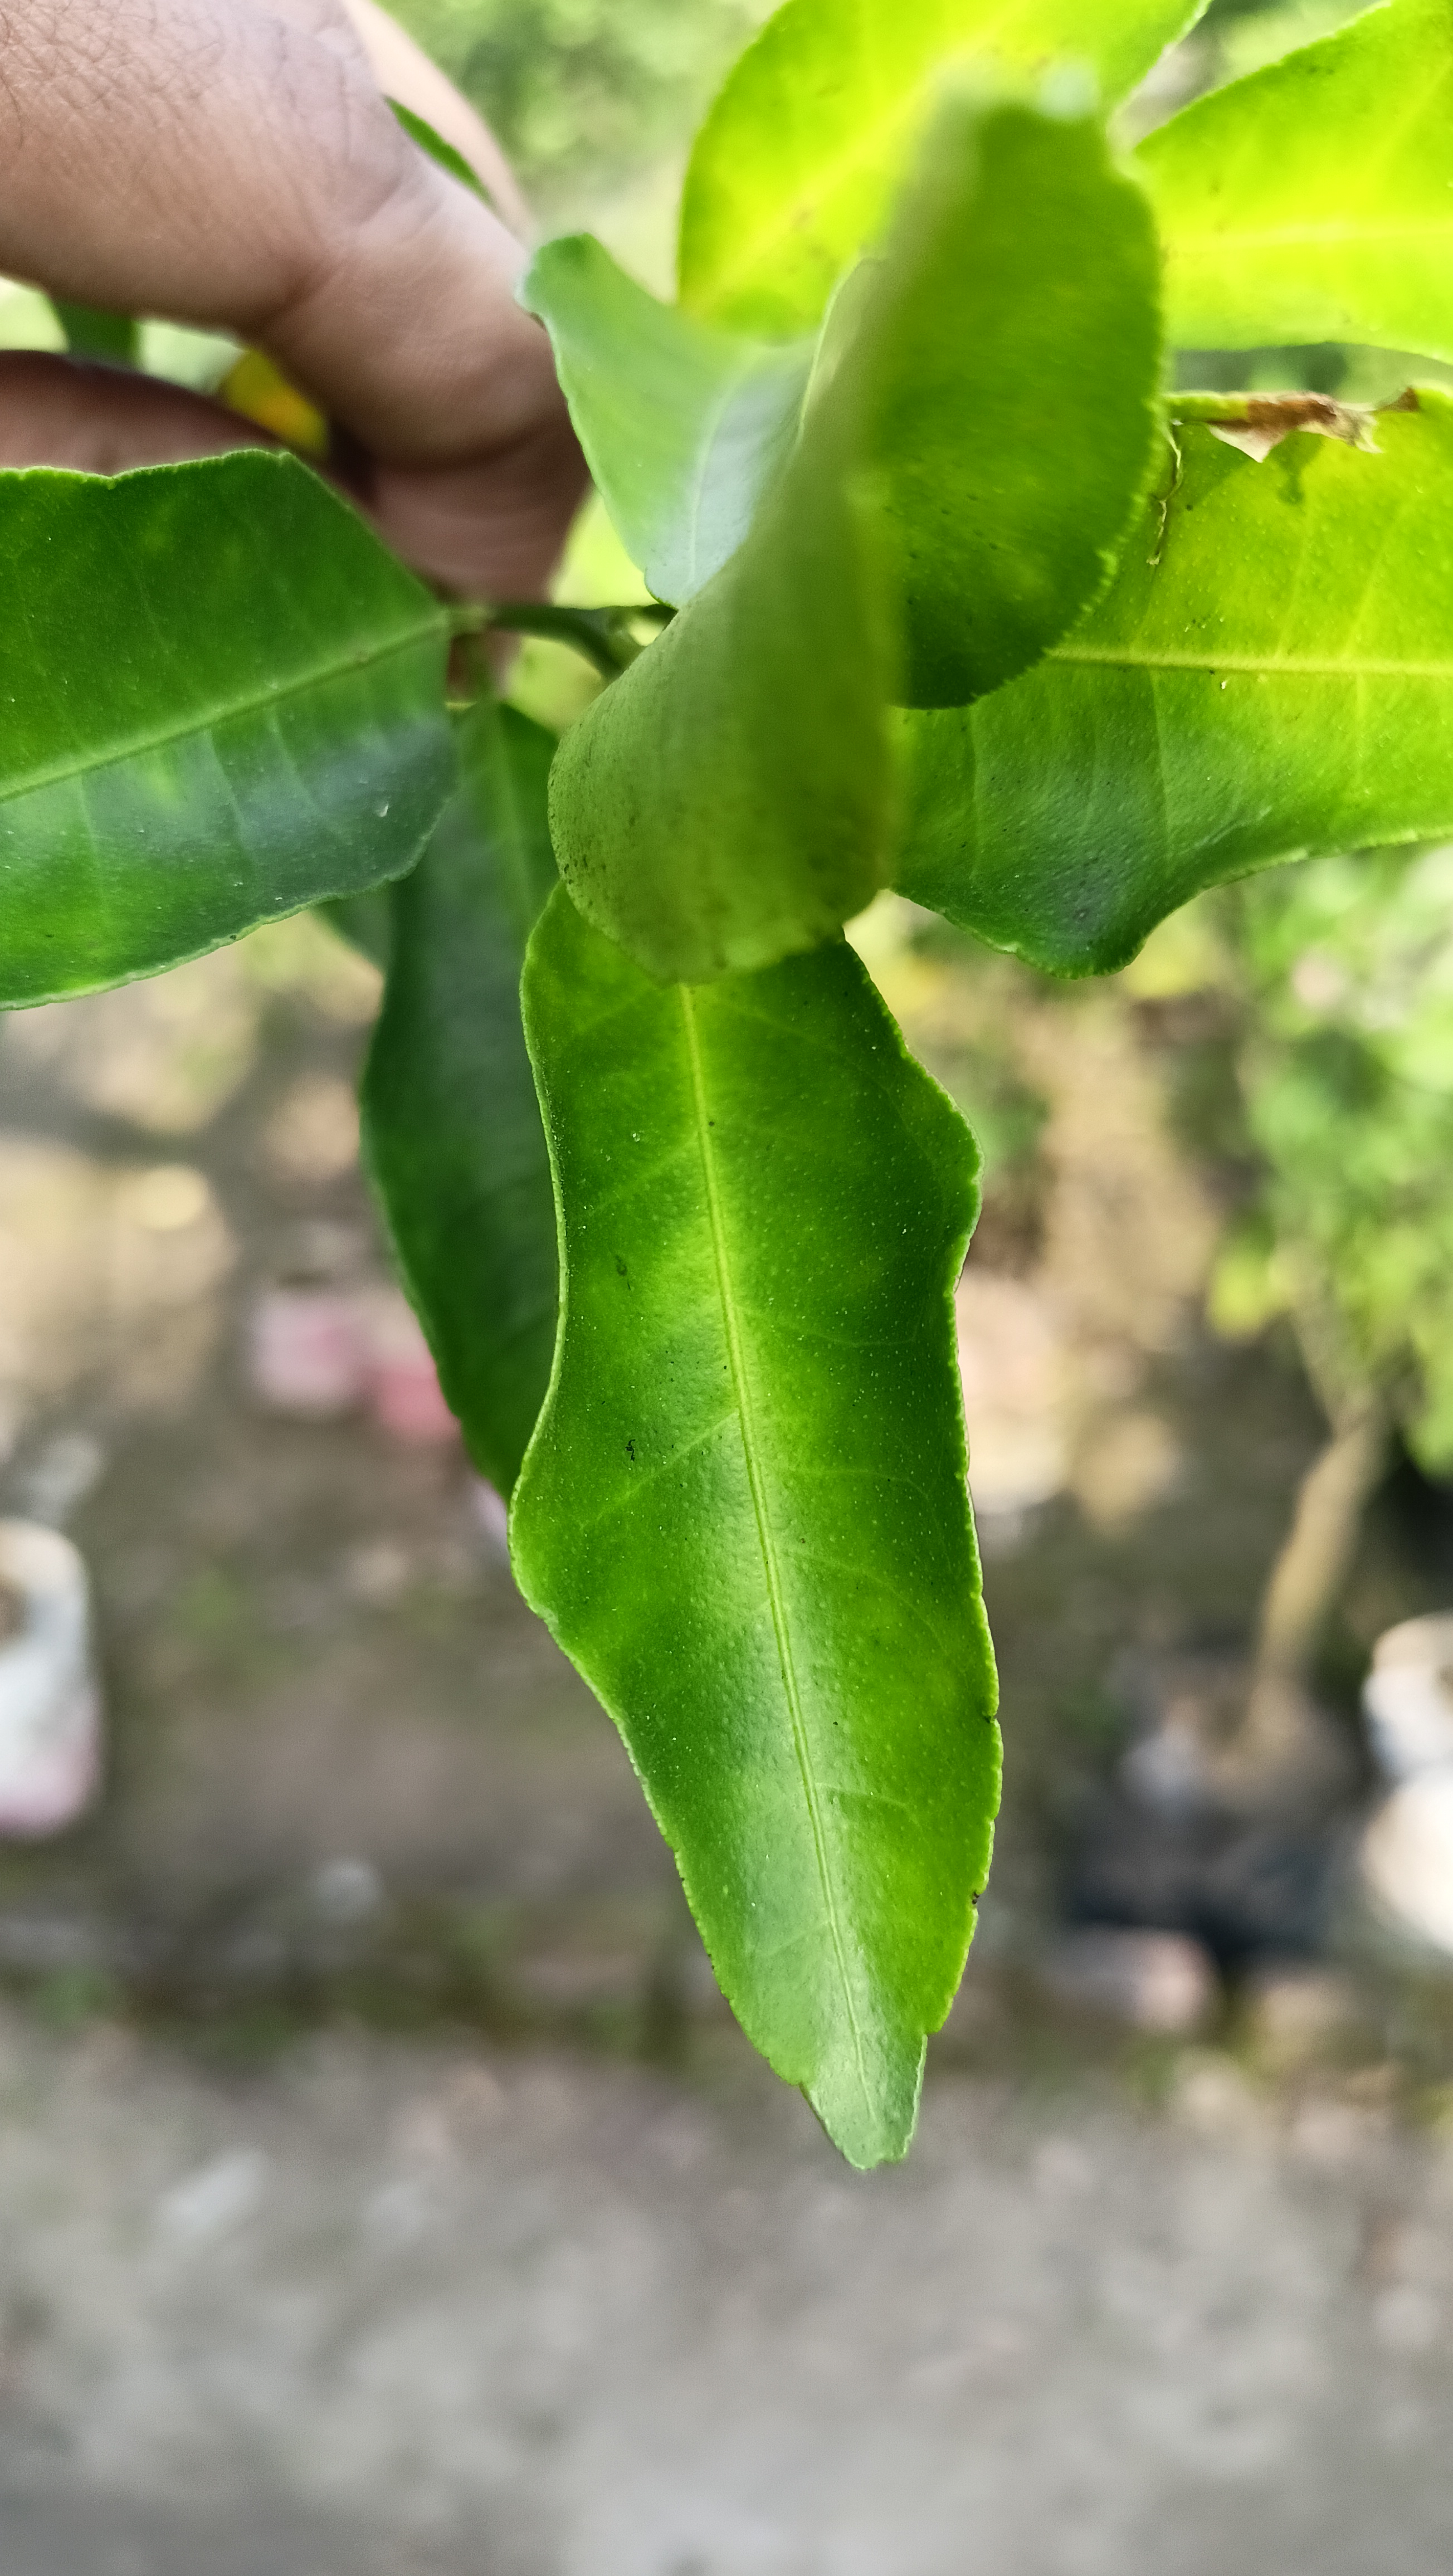
Mandarin leaf variety: Darjeling